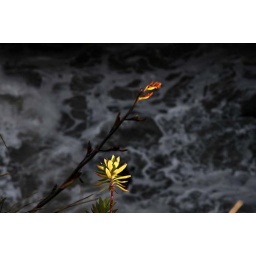
Sunlit flower and plant hanging over blowhole at Pancake Rocks.